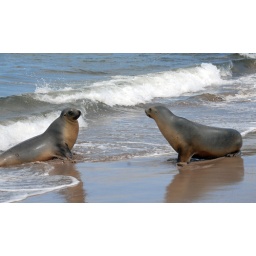
Sea lions on Sandy Bay beach in Enderby, Auckland Islands.